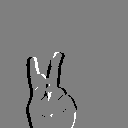
ASL letter: k